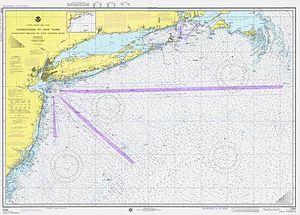
L’Andrea Doria était un paquebot transatlantique de l'Italian Line basé à Gênes. Il portait le nom d’un amiral génois du XVIᵉ siècle. L’Andrea Doria déplaçait 29 100 tonnes avec 500 membres d’équipage pour une capacité d’environ 1 200 passagers.